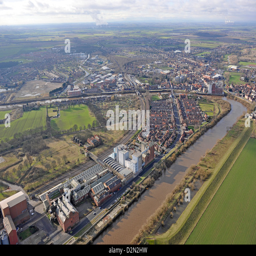
aerial photograph showing person from the river